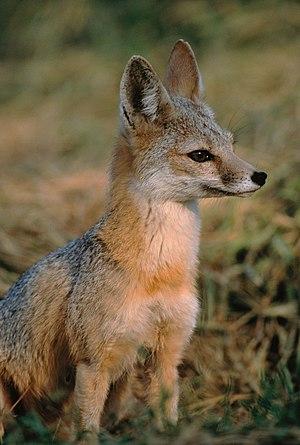
Le Renard nain, kit fox en anglais américain, est une espèce de renards appartenant au genre Vulpes et à la famille des canidés.
Vulpes est un genre de mammifère carnivores de la famille des canidés qui regroupe des animaux appelés renards. Ce genre a été créé en 1775 par Just Leopold Frisch.